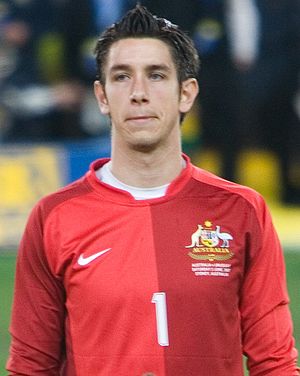
Brad Jones
Bradley "Brad" Jones er en australsk fodboldspiller, der til daglig spiller i Feyenoord. Han fik sin tidlige fodboldopdragelse i klubben Middlesbrough F.C.. I august 2010 blev han solgt til Liverpool F.C. for omkring £2.3 millioner. Efter salget, kom han på lån til Derby County.